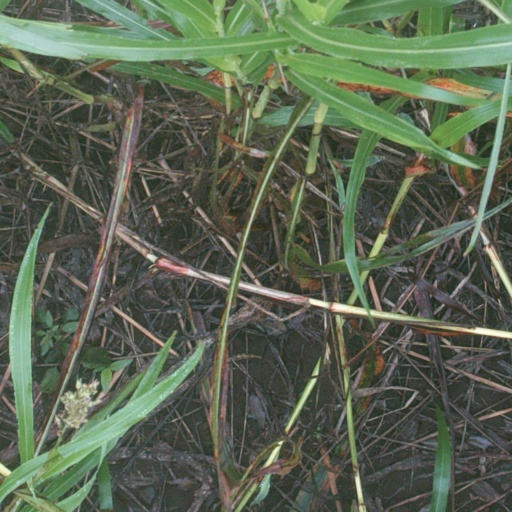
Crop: sorghum